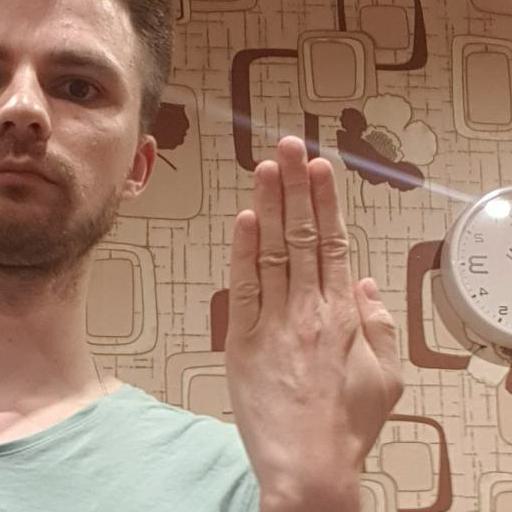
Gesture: stop_inverted